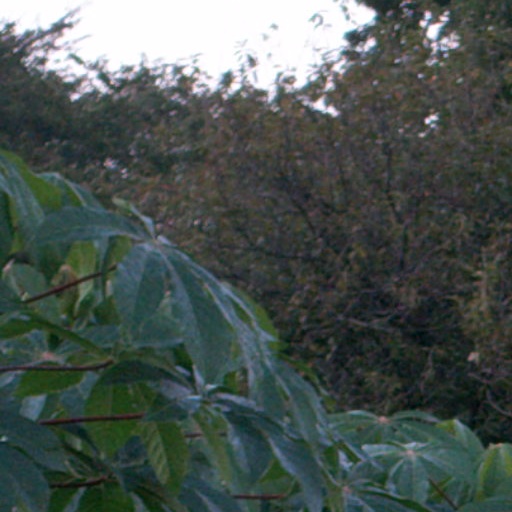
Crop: cassava